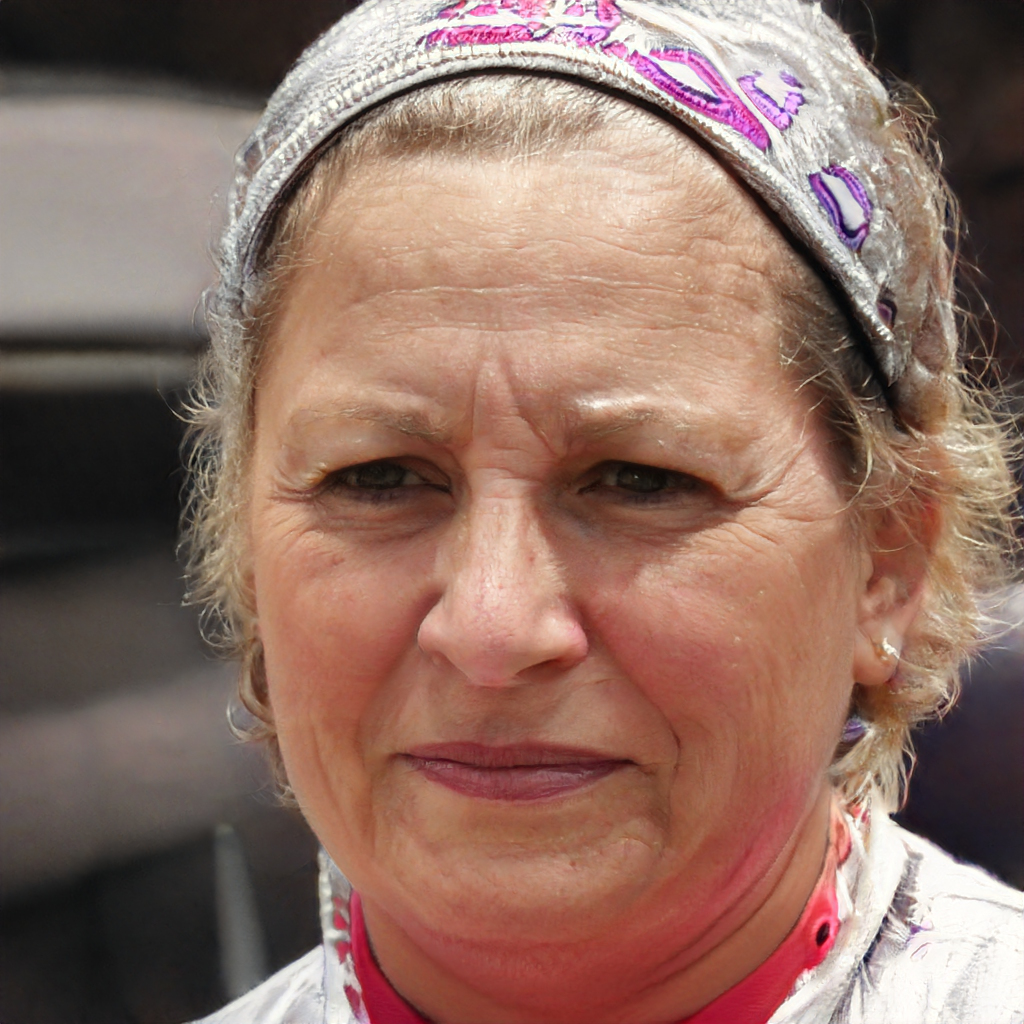
Label: No Watermark